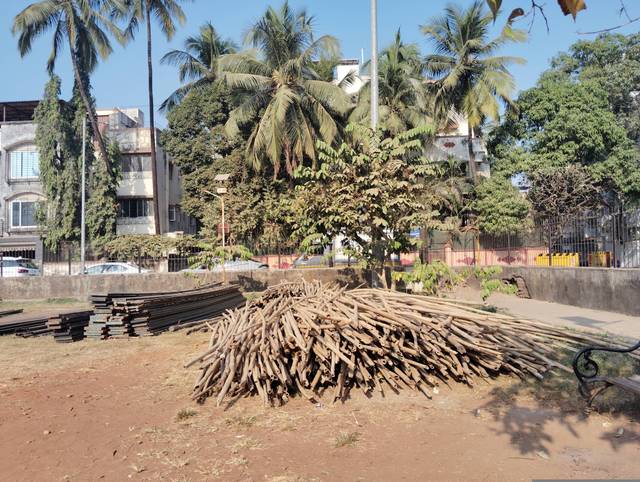
Region: India
Coordinates: 19.077, 72.861